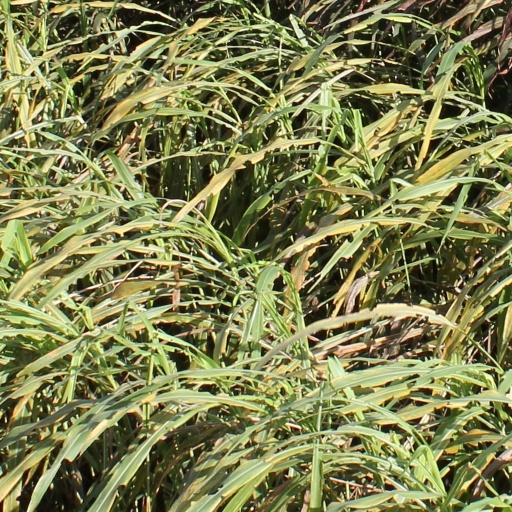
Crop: sorghum